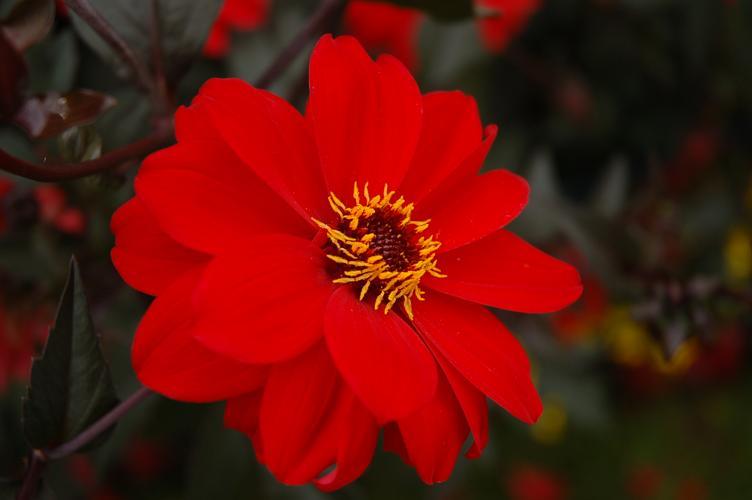
Label: bishop of llandaff